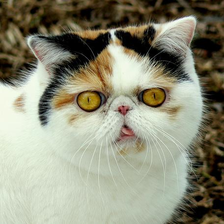
Species: cat
Breed: Persian